Pleasant Valley School (Stillwater, Oklahoma)

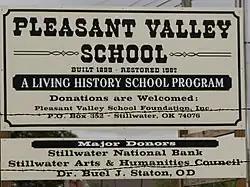
Pleasant Valley School sign

The Pleasant Valley School building is an example of a one-room country school that was common throughout Oklahoma during the late 1800s and early 1900s. The building was built in 1899 and continued to function as a one-room school until 1941. It remains the only extant one-room, frame school building in Payne County. It is one of the very few in Oklahoma still located on its original site and still playing the role of an educational and social center.